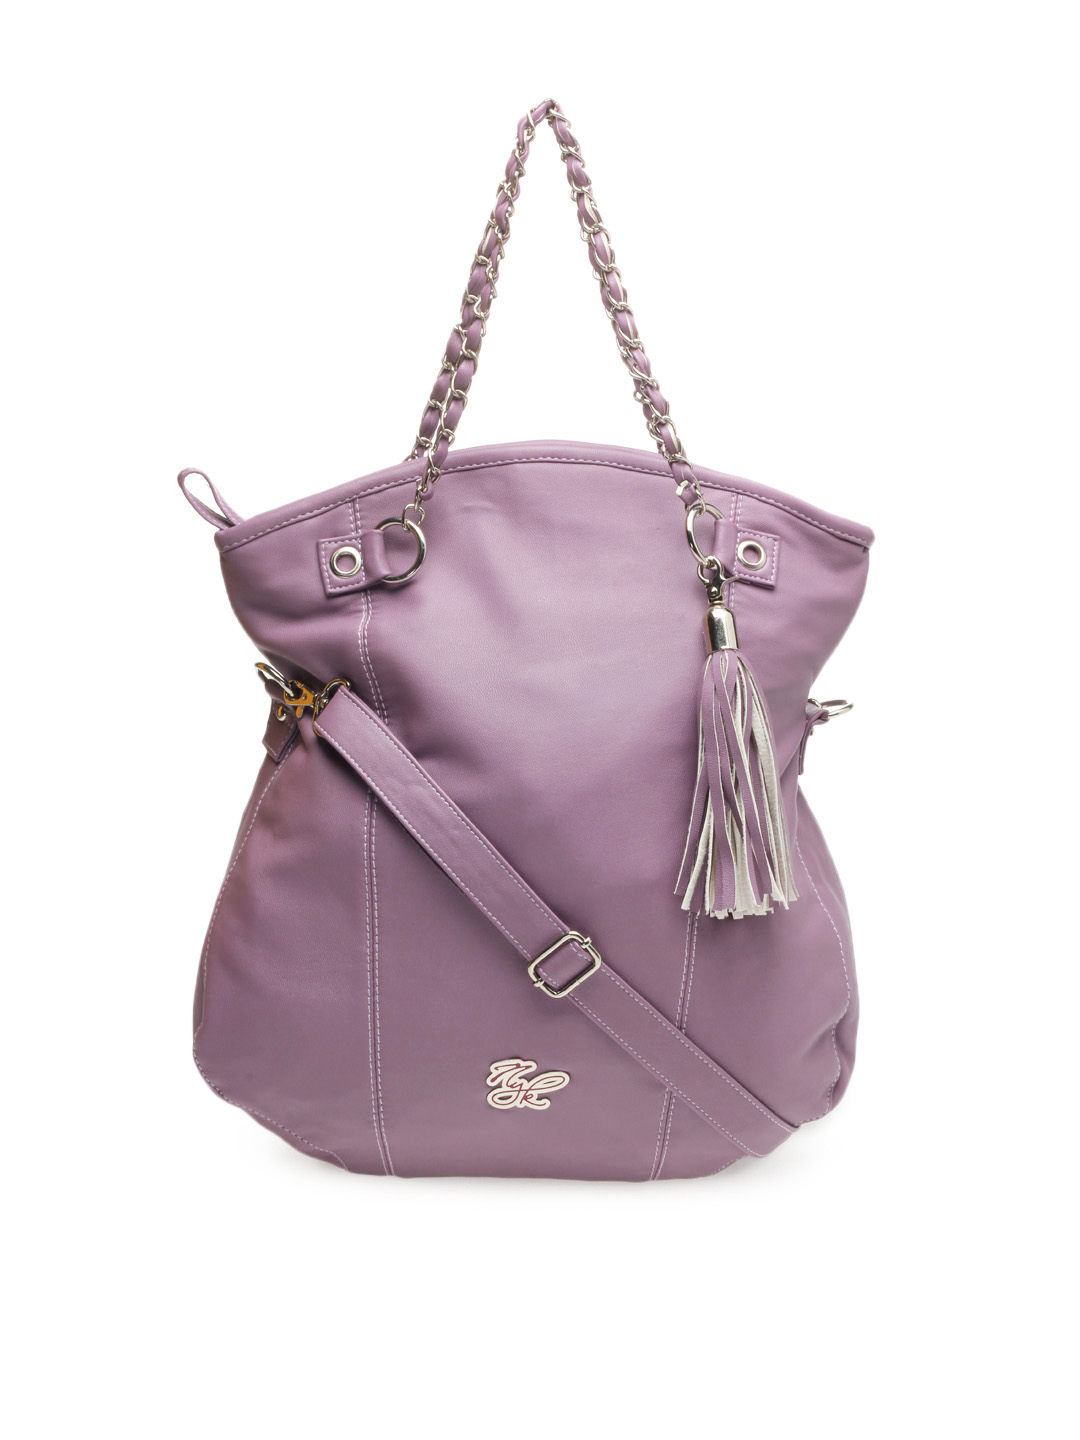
Nyk Women Lavender Scrim Handbag
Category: Accessories / Bags / Handbags
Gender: Women
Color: Lavender
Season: Summer 2016
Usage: Casual